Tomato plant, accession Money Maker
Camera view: horizontal (90 deg, fisheye); turntable rotation: 180 degrees
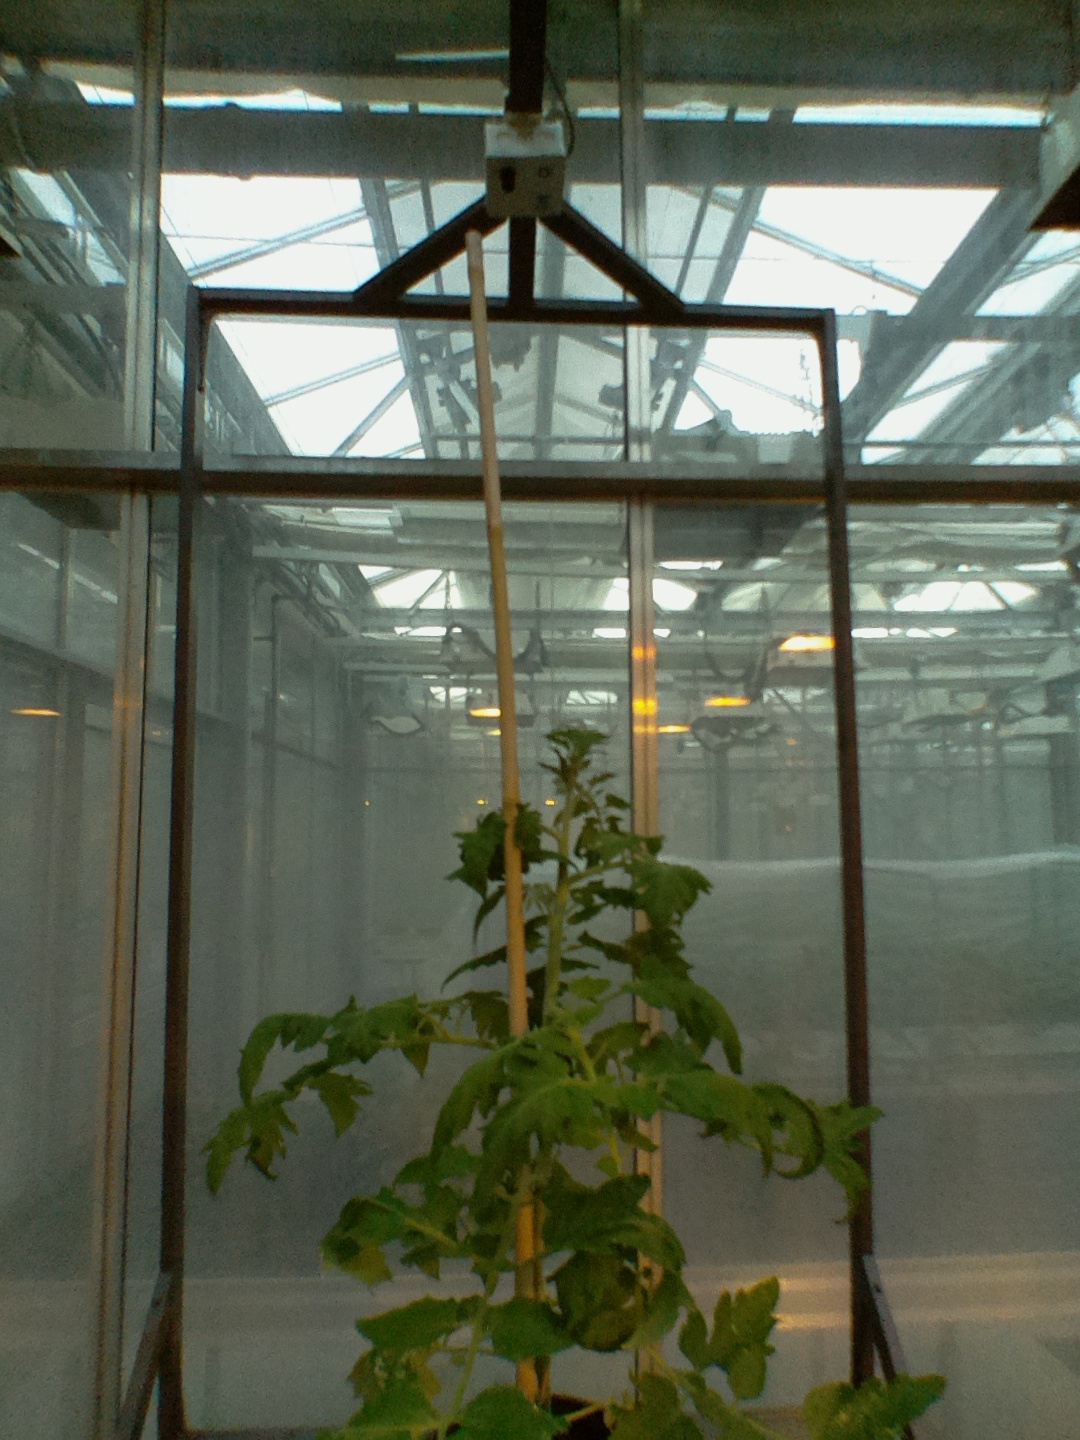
BBCH growth stage 60: First flowers open